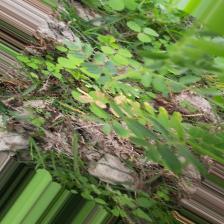
Label: Ascochyta blight